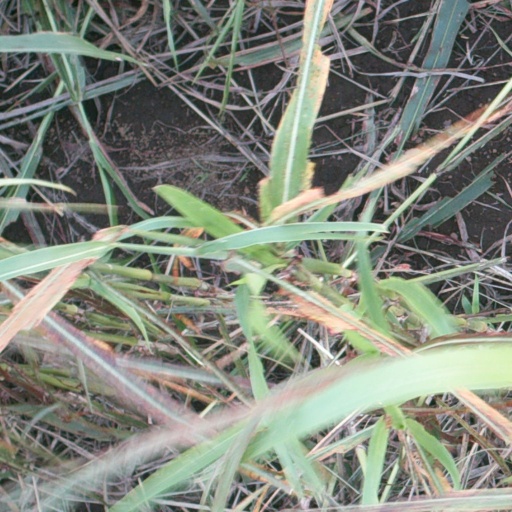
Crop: sorghum